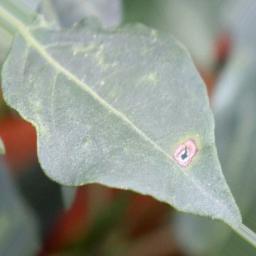
Label: cercospora